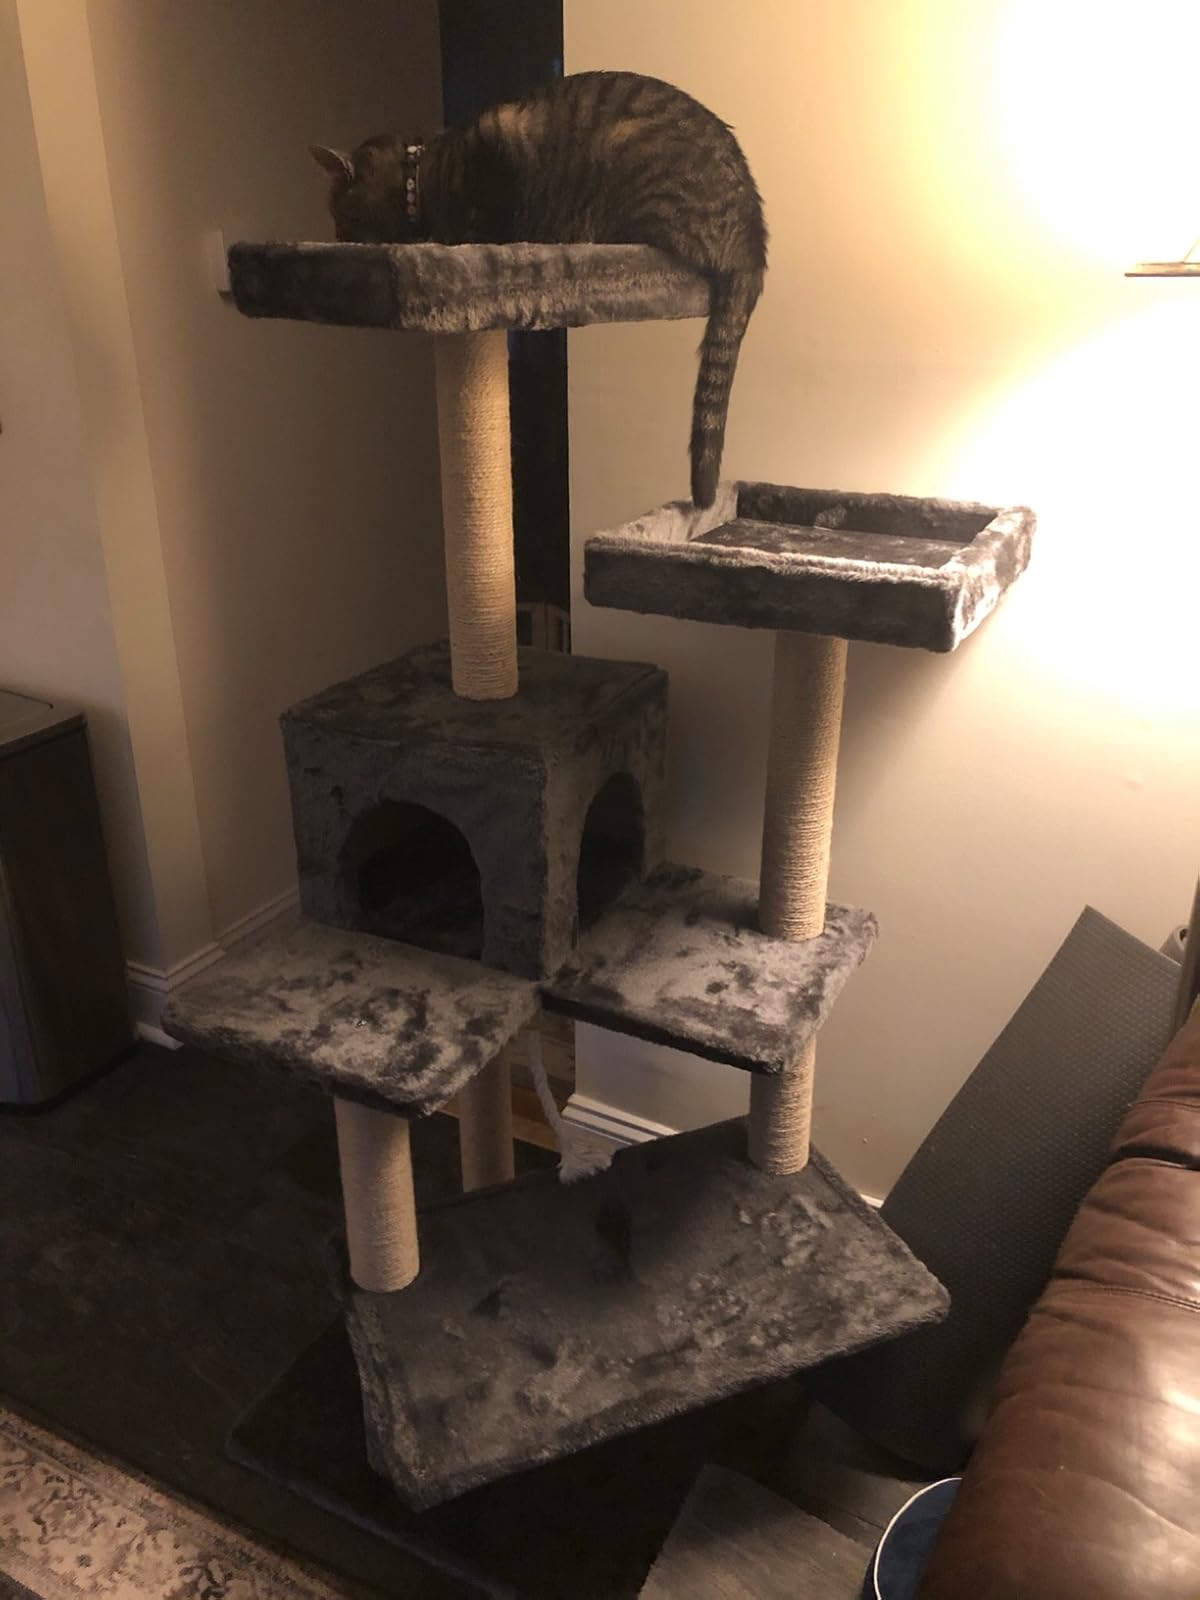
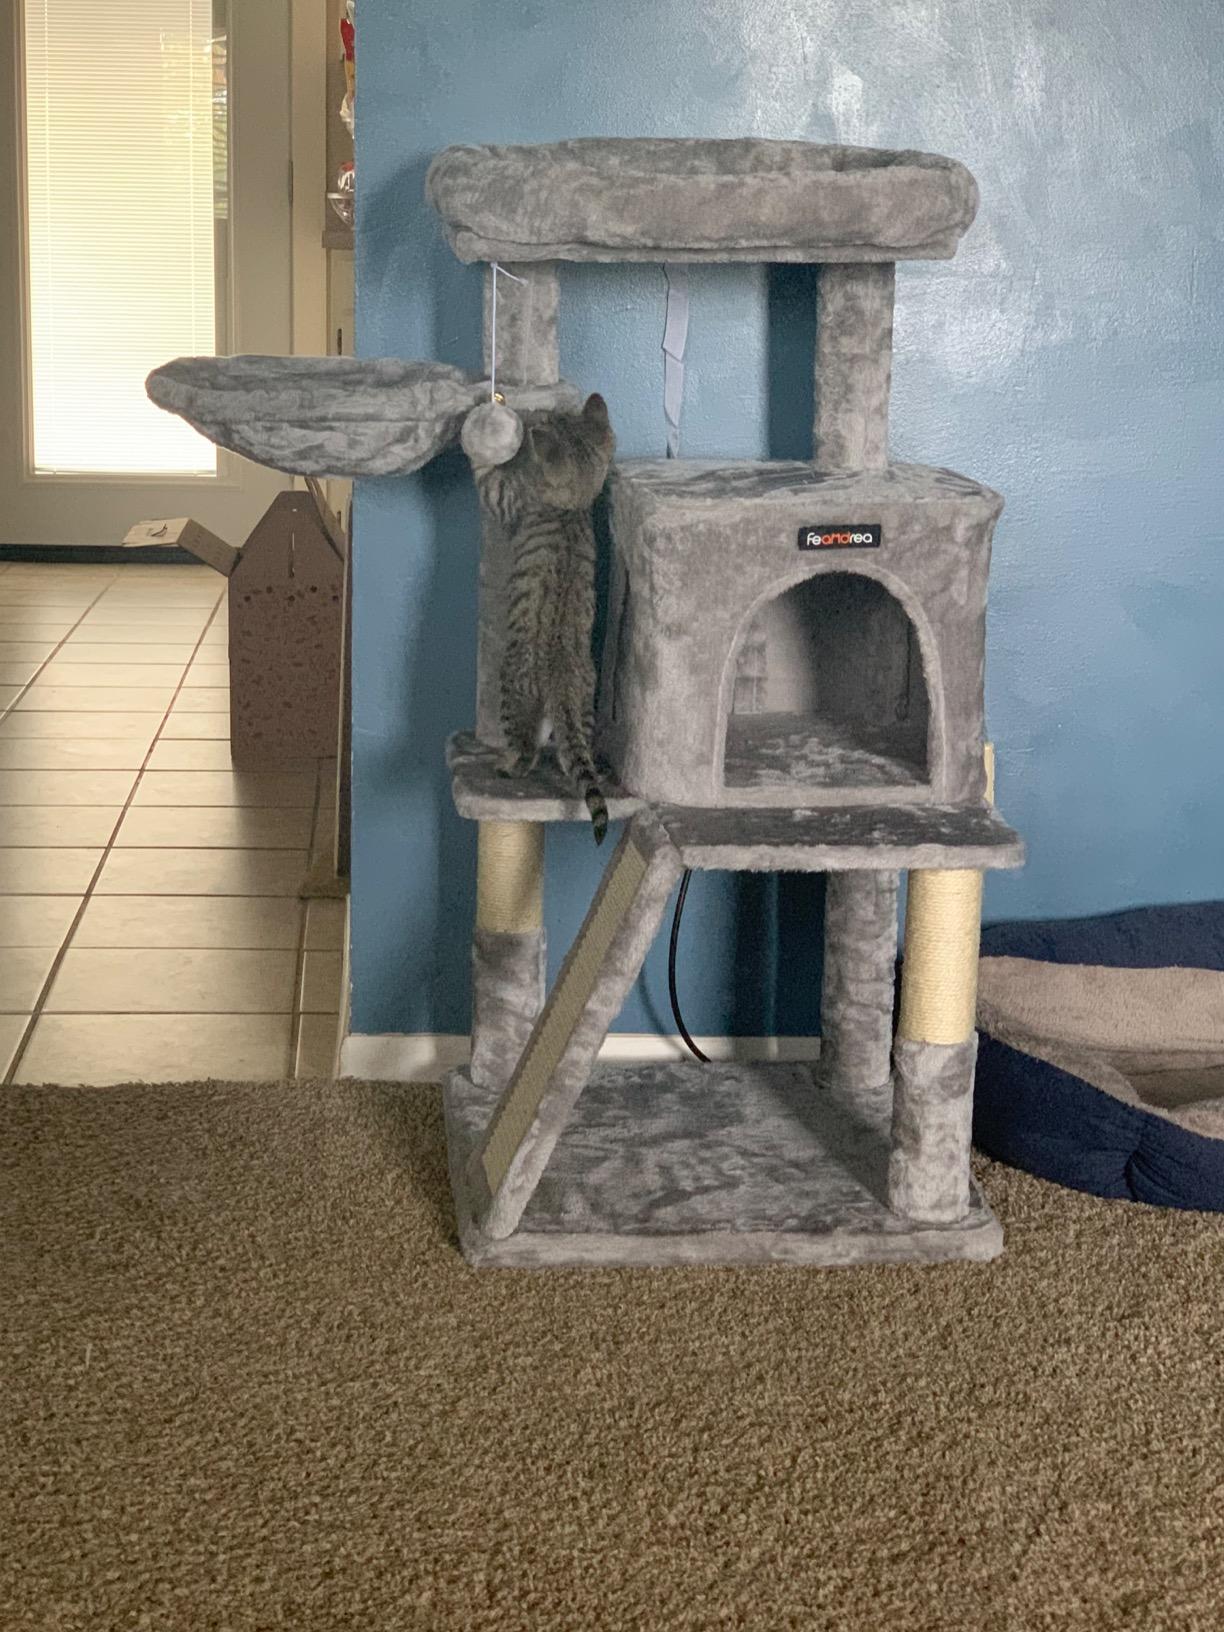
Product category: items_cat tree
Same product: no